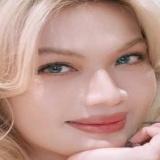
ca sĩ Luna Đào